Agriculture in the United Kingdom

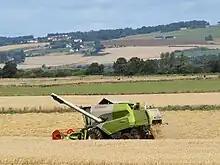
A combine harvester in Scotland

Agriculture in the United Kingdom uses 70% of the country's land area, employs 1% of its workforce (462,000 people) and contributes 0.5% of its gross value added (£13.7 billion). The UK currently produces about 54% of its domestic food consumption.